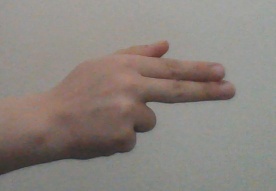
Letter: ghain